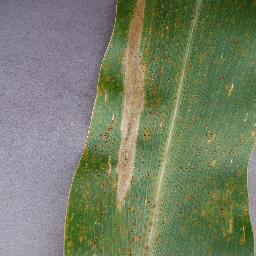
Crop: corn
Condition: (maize)_northern_blight